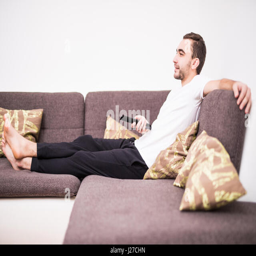
single man on the couch watching tv , changing channels